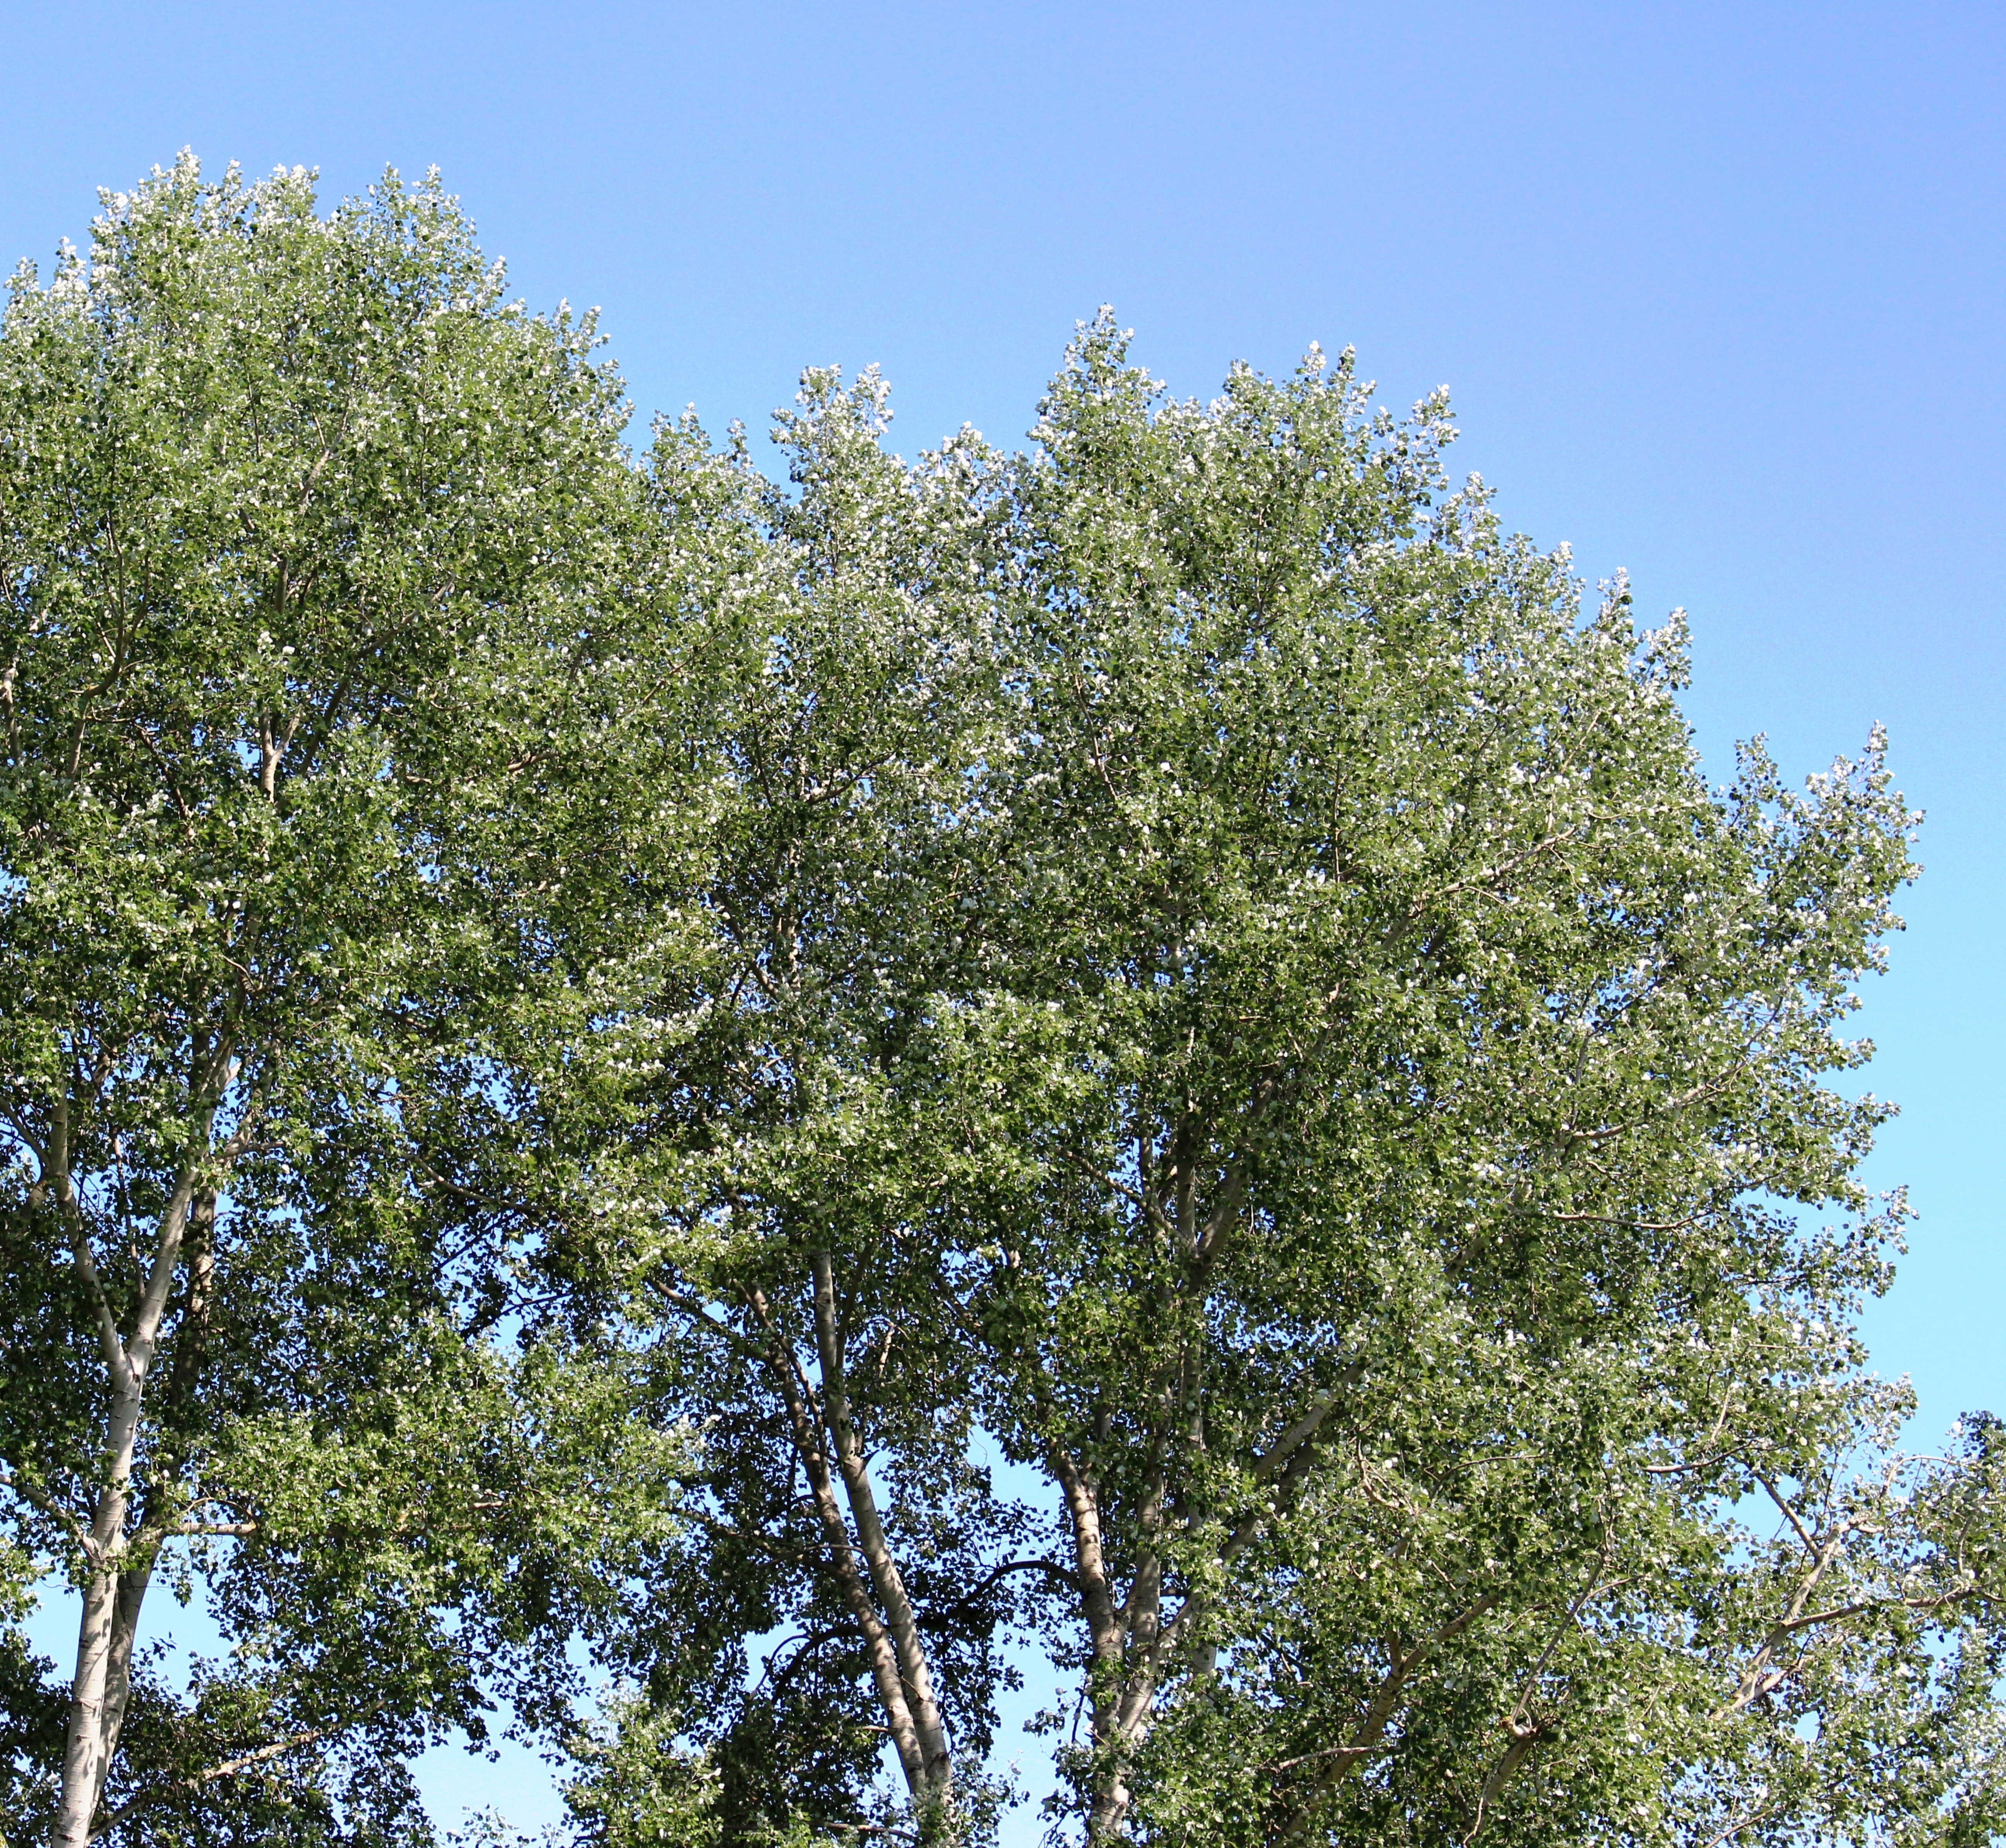
tree, branch, plant, leaf, flower, wind, produce, birch, evergreen, weather, flora, trees, shrub, deciduous, beautiful, aspen, ecosystem, tremble, flowering plant, biome, woody plant, land plant, plane tree family, aspen leaves, bise